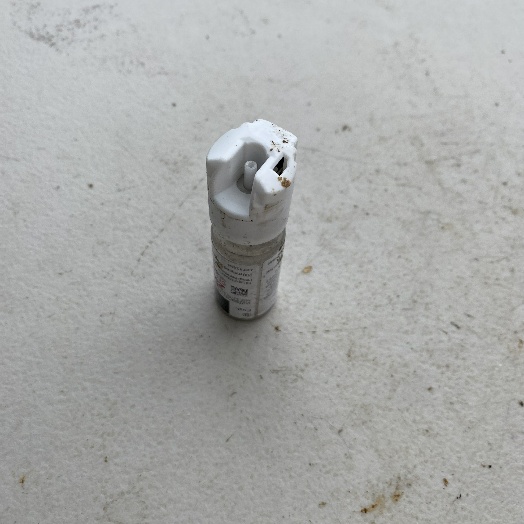
Label: Metal